Shan States

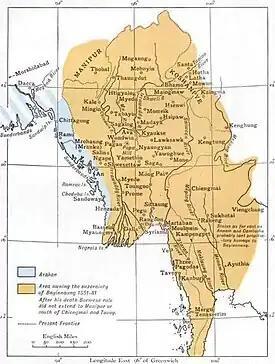
Map of the Toungoo Kingdom with the "Koshanpye" in the NE.

The Confederation of Shan States were a group of Shan States that conquered the Ava Kingdom in 1527 and ruled Upper Burma until 1555. The Confederation originally consisted of Möng Yang, Möng Kawng, Bhamo, Möng Mit, and Kale. It was led by Sawlon, the chief of Möng Yang, and a descendant of the Möng Mao royal family. The Confederation raided Upper Burma throughout the early 16th century (1502–1527) and fought a series of war against Ava and its ally Shan State of Hsipaw. The Confederation finally defeated Ava in 1527, and placed Sawlon's eldest son Thohanbwa on the Ava throne. Hsipaw and its tributaries Yawnghwe and Möng Pai also came over to the confederation.